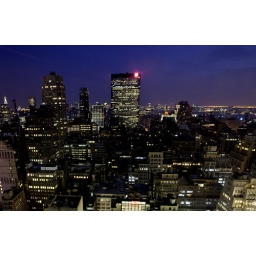
The view at night from our 42nd floor hotel room window at the Hilton Times Square in NYC.